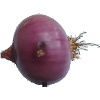
Label: Onion Red Peeled 1